Protestantism in Russia

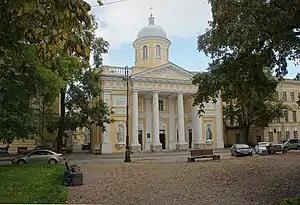
Lutheran Church of St. Catherine (Vasileostrovsky District, Saint Petersburg).

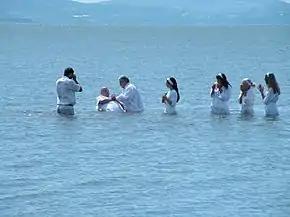
Russian Baptists, Vladivostok.

Protestants in Russia constitute 1–2% (i.e. 1.5 million – 3 million adherents) of the overall population of the country. Additionally there are the Spiritual Christians, including around 15.000–20.000 Doukhobors and 40.000 Molokans in Russia, who have similarities to Protestantism. By 2004, there were 4,435 registered Protestant societies representing 21% of all registered religious organizations, which is second place after Eastern Orthodoxy. By contrast in 1992 the Protestants reportedly had 510 organizations in Russia.